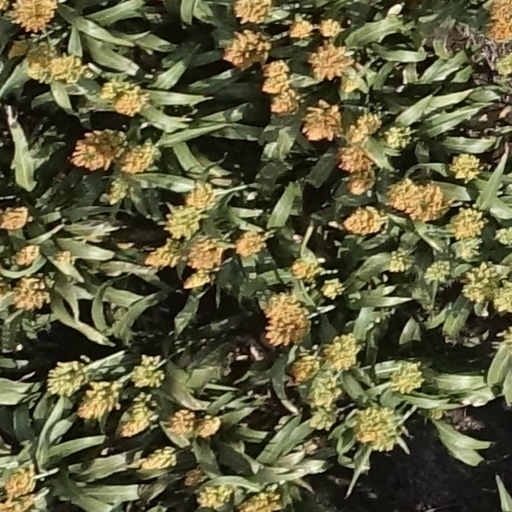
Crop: sorghum